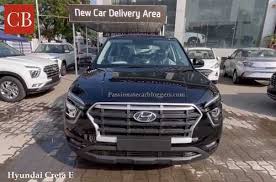
Label: noambulance